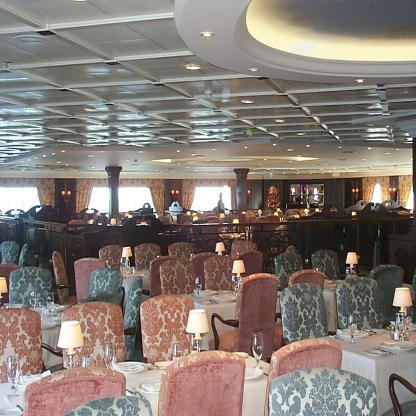
Scene: Indoor